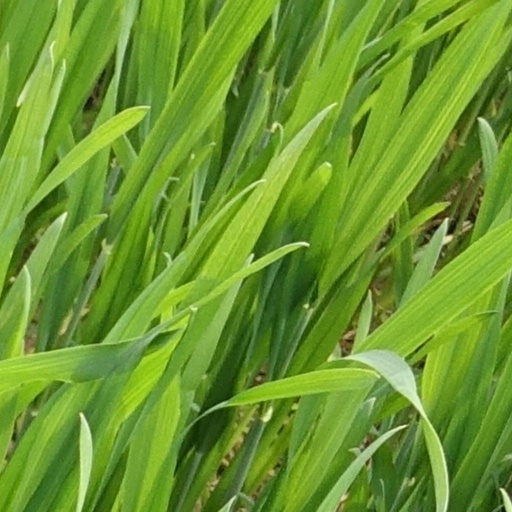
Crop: wheat